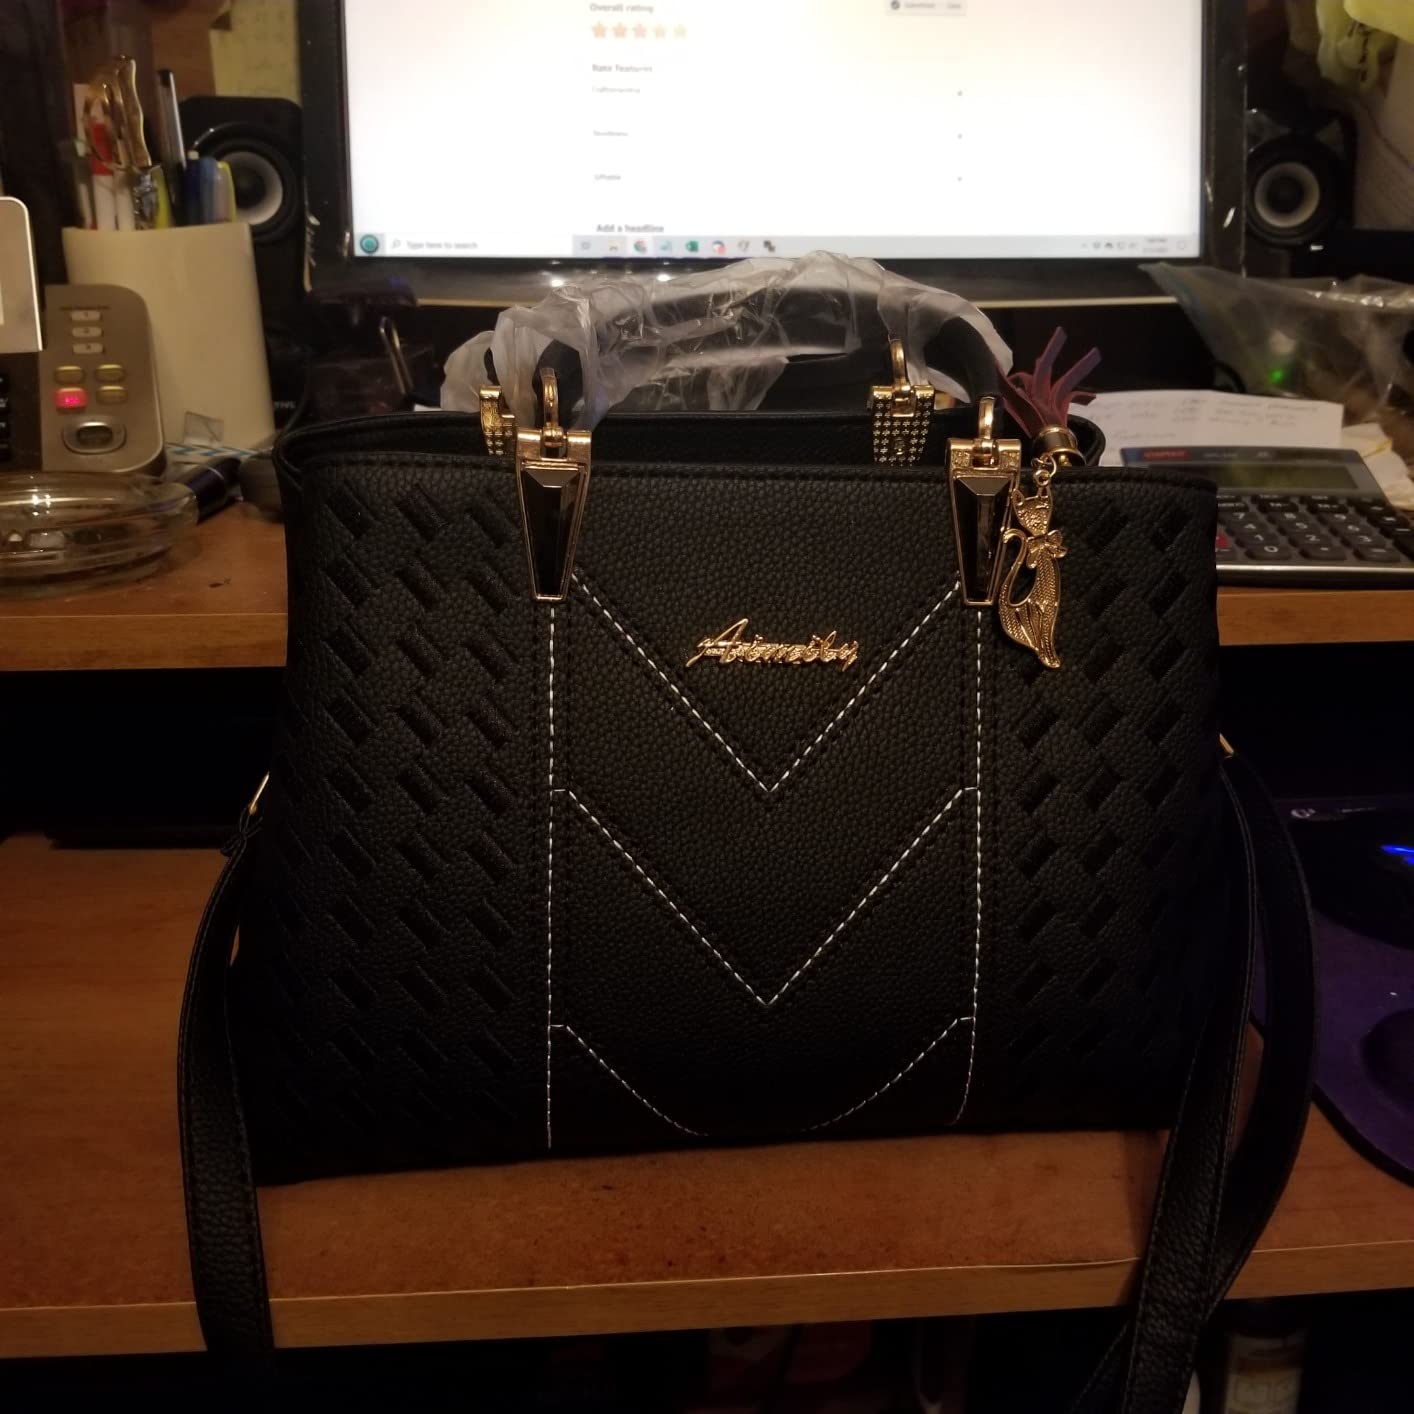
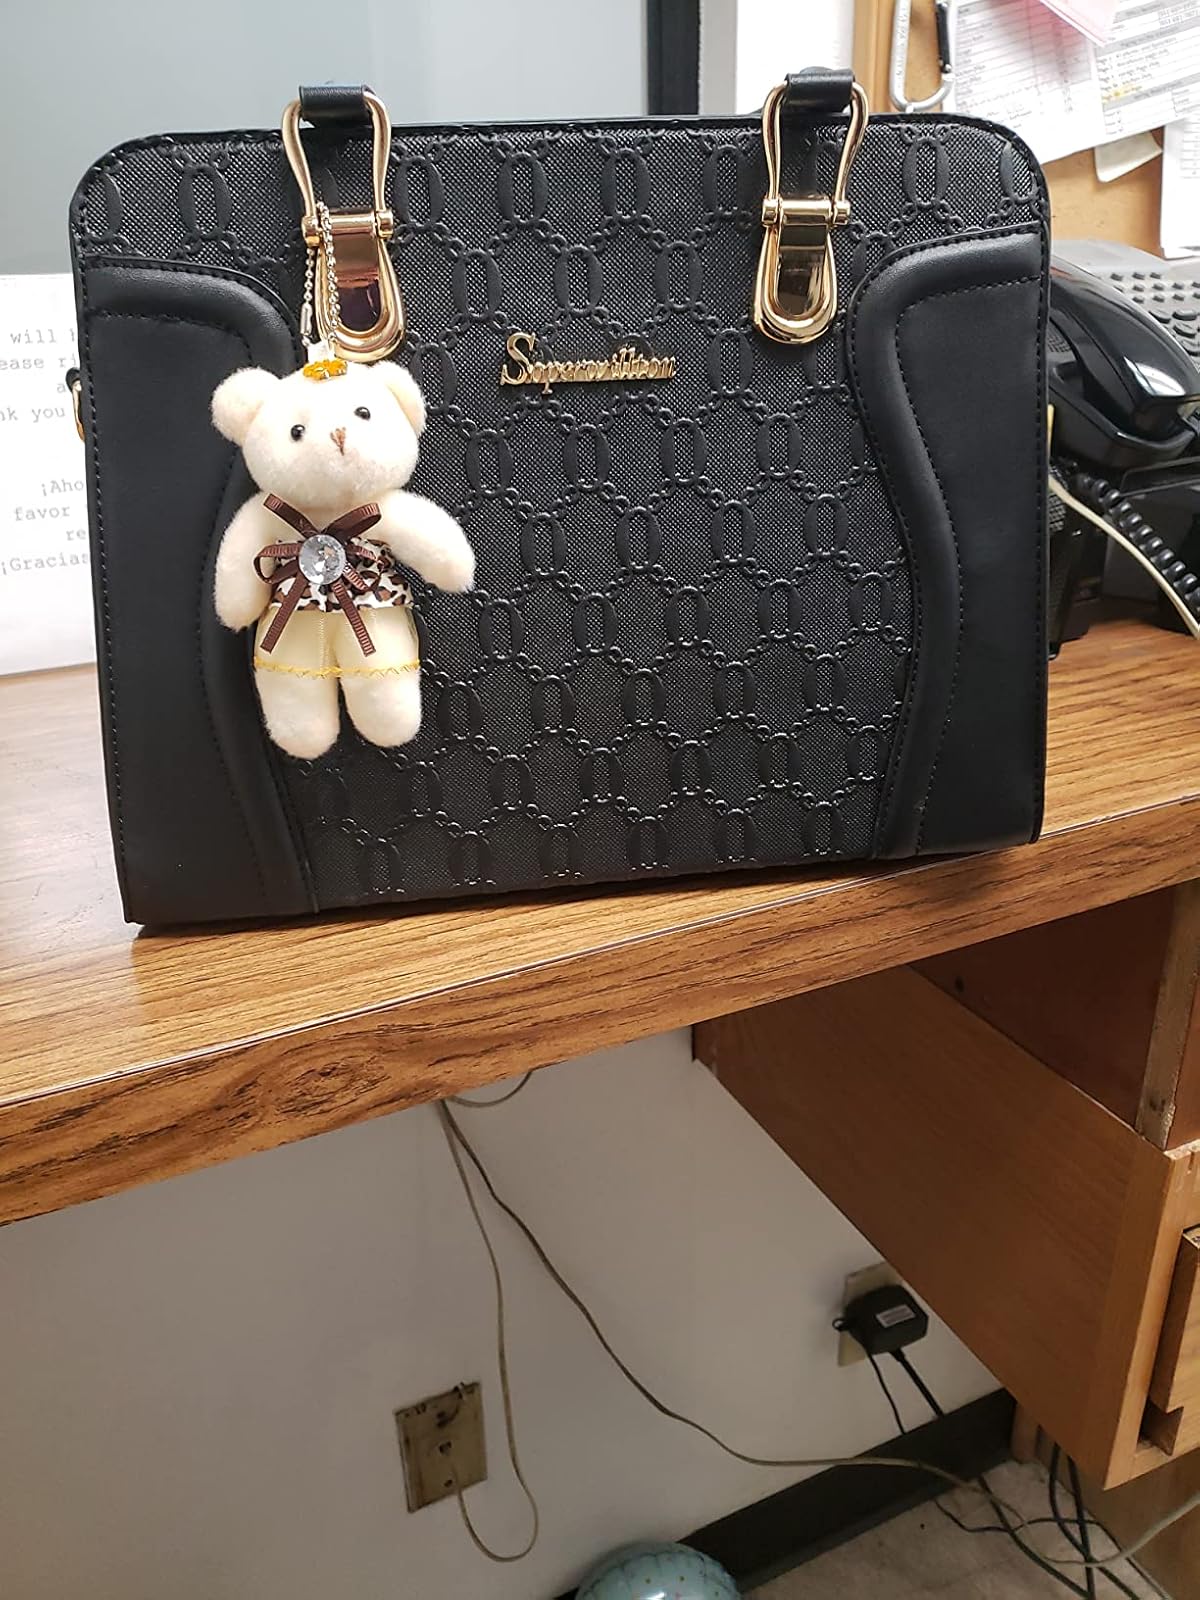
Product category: accessories_handbag
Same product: no